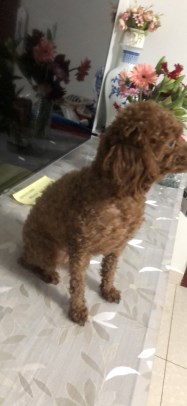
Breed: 7449-n000128-teddy